Epsilon (rocket)

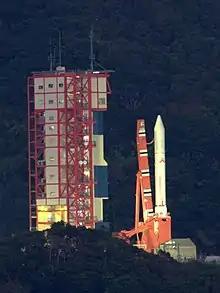
Epsilon flight F2 before launch in December 2016

The Epsilon Launch Vehicle, or (formerly Advanced Solid Rocket), is a Japanese solid-fuel rocket designed to launch scientific satellites. It is a follow-on project to the larger and more expensive M-V rocket which was retired in 2006. The Japan Aerospace Exploration Agency (JAXA) began developing the Epsilon in 2007. It is capable of placing a 590 kg payload into Sun-synchronous orbit.